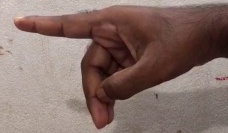
ASL sign: P